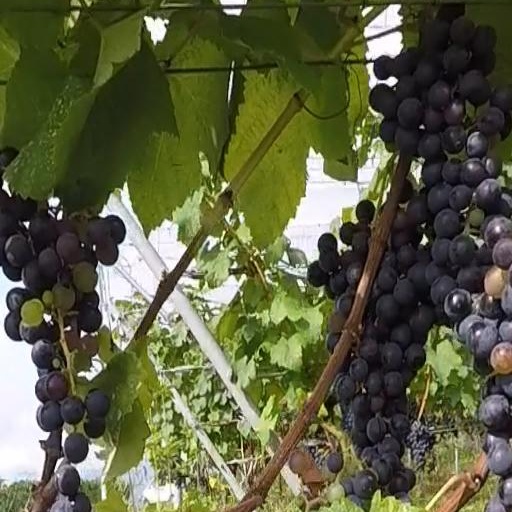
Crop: grape